American transportation in the Siegfried Line campaign

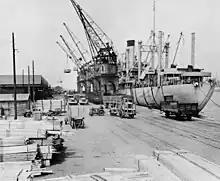
Trucks are loaded at the American section of the Antwerp docks.

Antwerp was captured on 4 September, with its port facilities largely intact thanks to the British Army's rapid advance, and the efforts of the Belgian Resistance, which assisted the British 11th Armoured Division in finding the least heavily defended route into the city and forestalled the German demolition of the port facilities. Antwerp was just from the depots around Liège supporting the First Army, and even though the Third Army depots around Nancy were from Antwerp, this was closer than Cherbourg, which was more than from the depots. It was estimated that 21 divisions could be supported from Cherbourg, of which 6 would be by road and 15 by rail, but 54 divisions could be supported by rail from Antwerp. However, the Allied Naval Commander-in-Chief, Admiral Sir Bertram Ramsay, noted on 3 September that the entrances to Antwerp and Rotterdam could be blocked and mined, and it could not be predicted how long it would take to open them. Operations to clear the Scheldt estuary were initiated by the First Canadian Army in October, and completed in the first week of November.